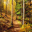
Label: forest